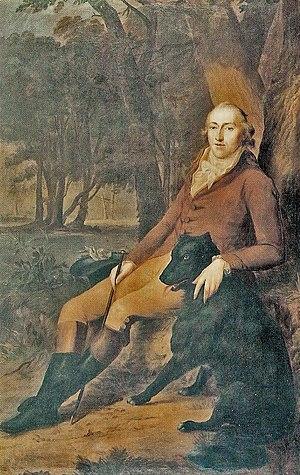
Friedrich Georg Weitsch, né le 8 août 1758 à Brunswick et mort le 30 mai 1828 à Berlin, est un peintre et graveur allemand.